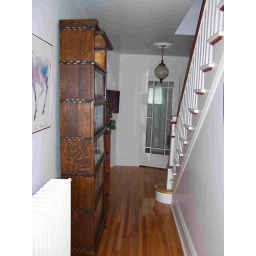
You're looking from the front door towards the back. The hall splits the house in half.